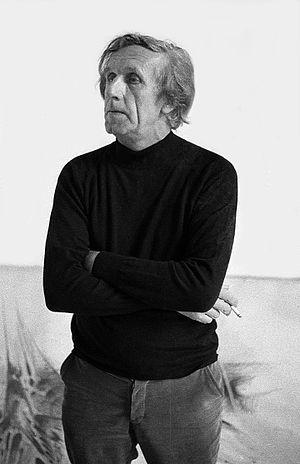
Bernhard Heiliger, né le 11 novembre 1915 à Stettin et mort le 25 octobre 1995 à Berlin, est un sculpteur allemand.